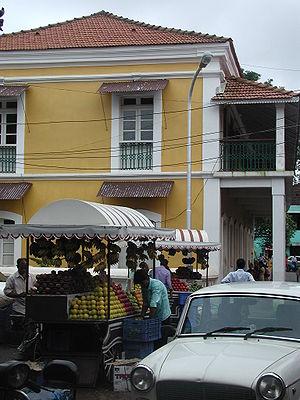
Panaji ou Panjim est une ville de l'Inde, capitale de l'État de Goa et du district de Goa Nord. Ville de formation récente elle doit son essor au fait que le vice-roi des Indes portugaises y installa sa résidence en 1759.